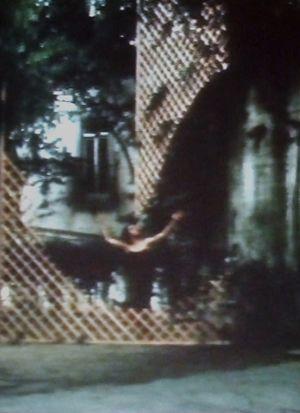
Vue de l'installation Carlotta's Smile et chorégraphie en collaboration avec Michala Marcus